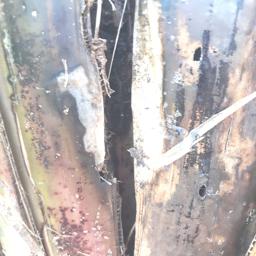
Label: PSEUDOSTEM WEEVIL